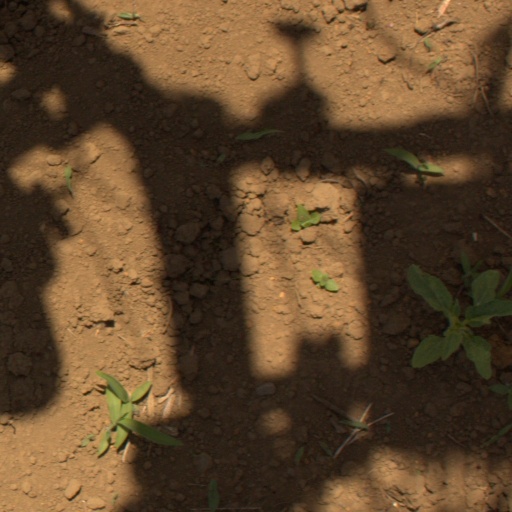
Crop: Jerusalem artichoke